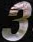
Number: 3